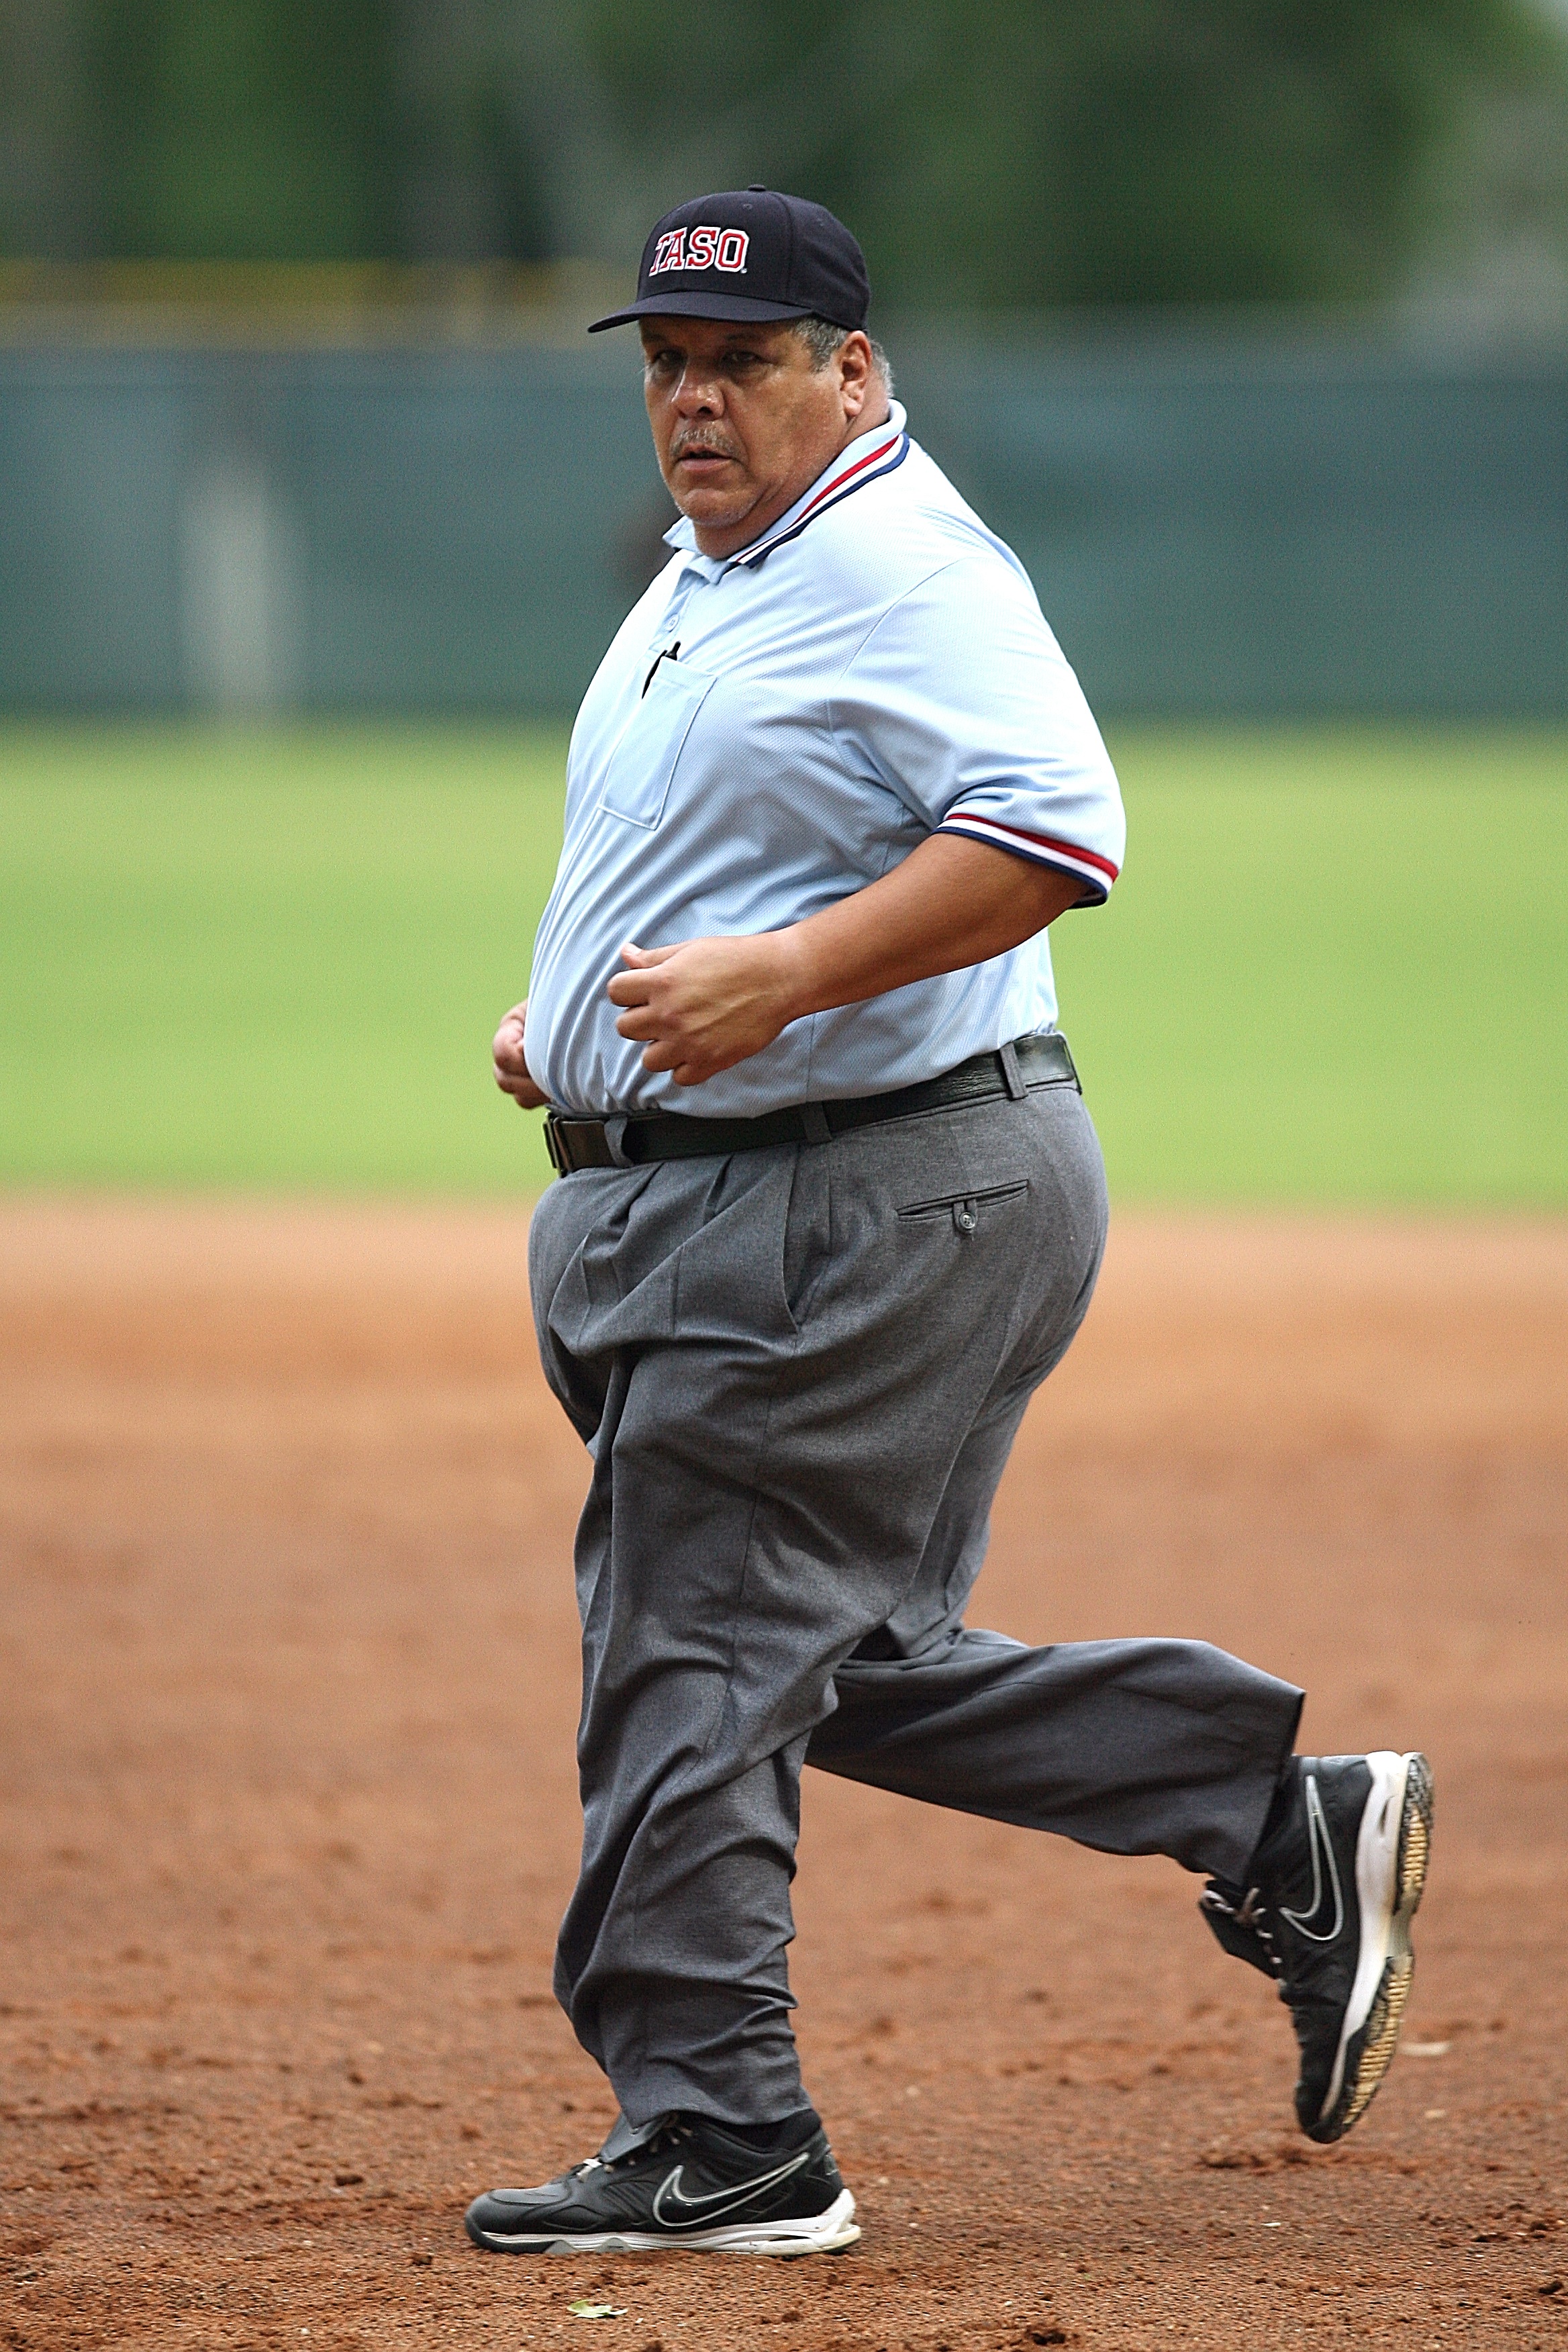
grass, baseball, sport, field, game, running, male, dirt, action, baseball field, pitch, umpire, competition, american, focus, sports, pitcher, uniform, diamond, league, concentration, baseball player, infield, ball game, high school, team sport, infielder, college baseball, bat and ball games, baseball positions, college softball